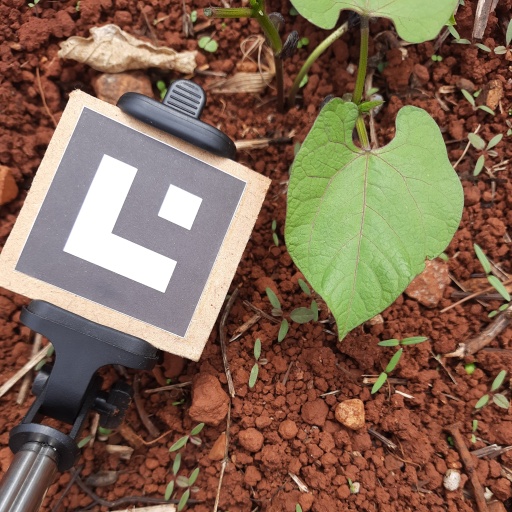
Observations: wavy surface, eating holes in the edge, under cloudy sky